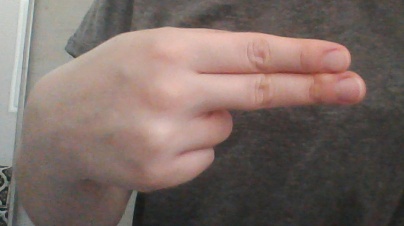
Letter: ain